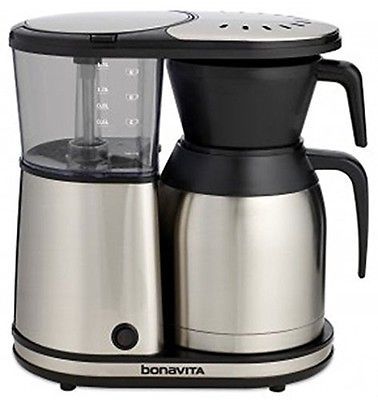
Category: coffee maker